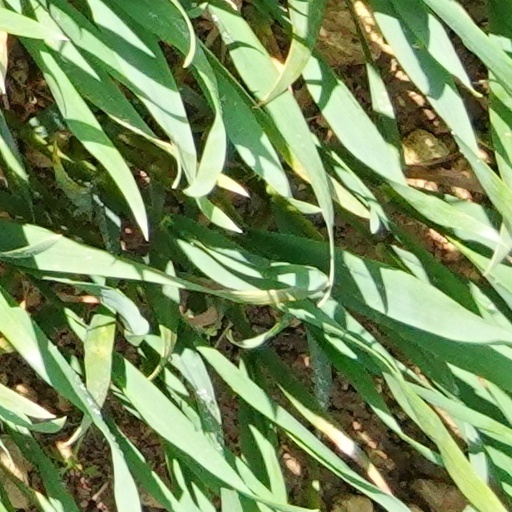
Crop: wheat